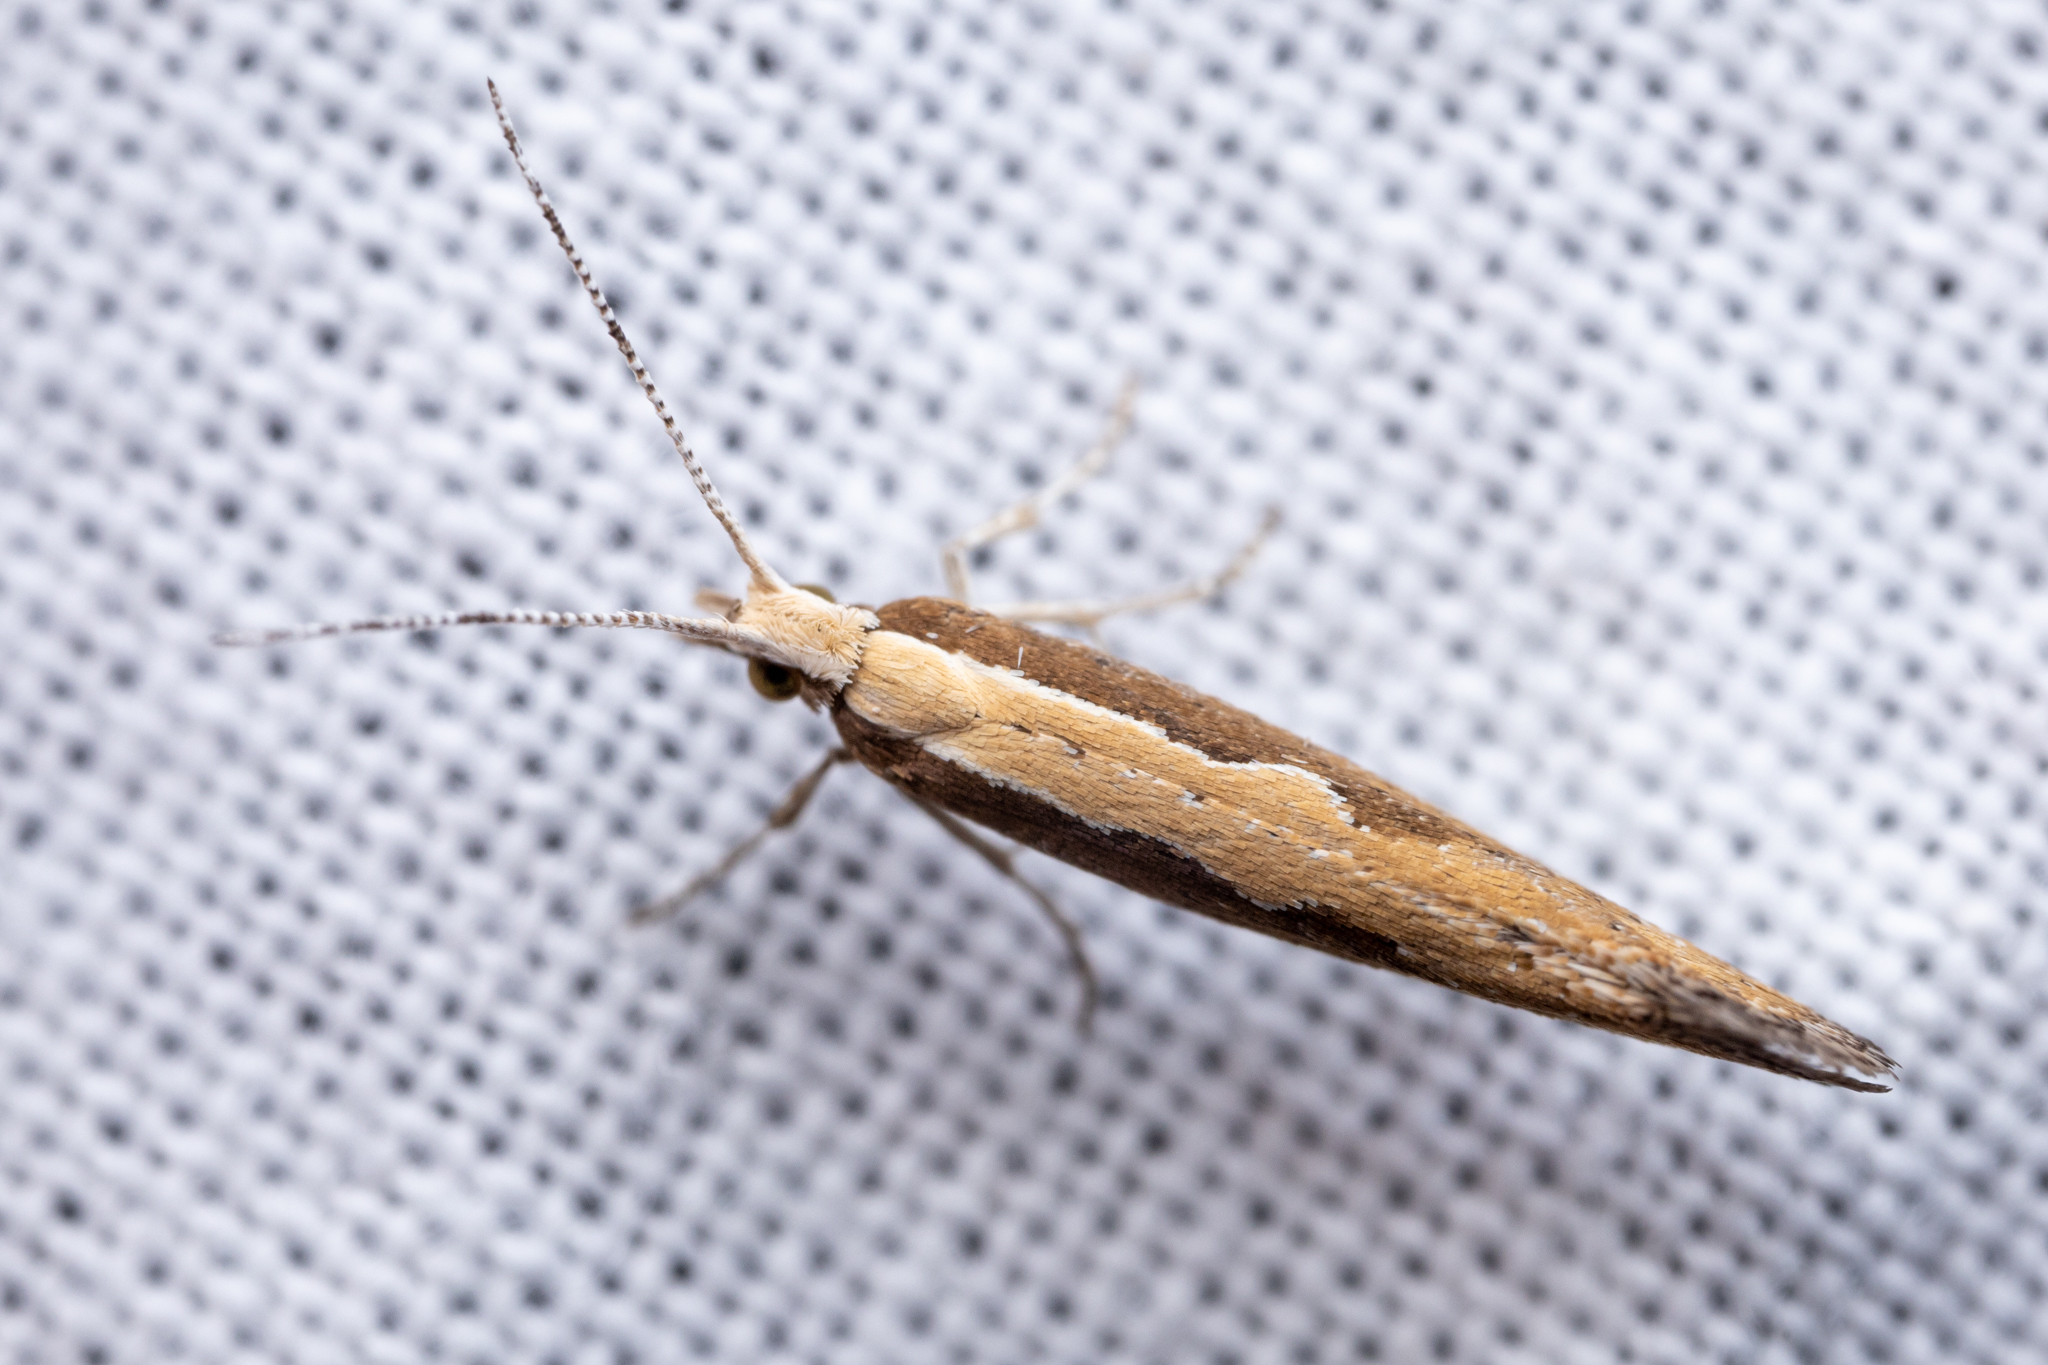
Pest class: diamondback_moth